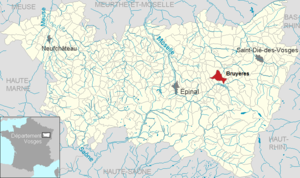
Bruyères dans le département des Vosges, Lorraine, France
Bruyères est une commune française située dans le département des Vosges en région Grand Est.